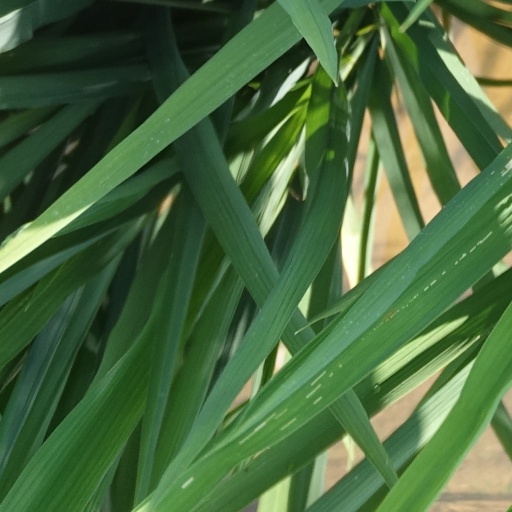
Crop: rice